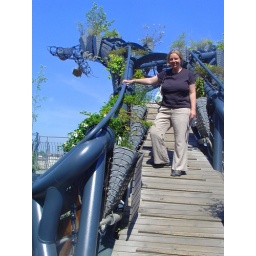
The tree will eventually go by the river and will have &amp;quot;nests&amp;quot; with birds.